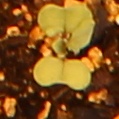
Label: Canola